Lossy compression

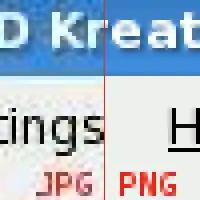
Composite image showing JPG and PNG image compression. Left side of the image is from a low-quality JPEG image, showing lossy artifacts; the right side is from a PNG image.

In information technology, lossy compression or irreversible compression is the class of data compression methods that uses inexact approximations and partial data discarding to represent the content. These techniques are used to reduce data size for storing, handling, and transmitting content. Higher degrees of approximation create coarser images as more details are removed. This is opposed to lossless data compression (reversible data compression) which does not degrade the data. The amount of data reduction possible using lossy compression is much higher than using lossless techniques.